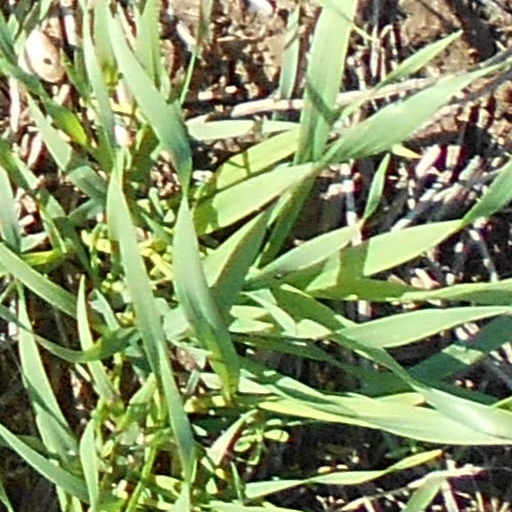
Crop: wheat